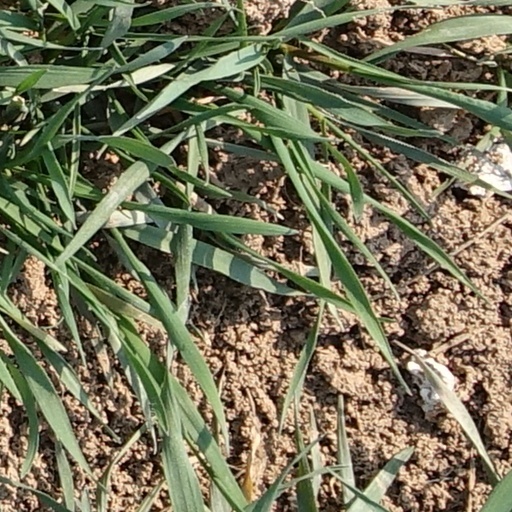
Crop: wheat